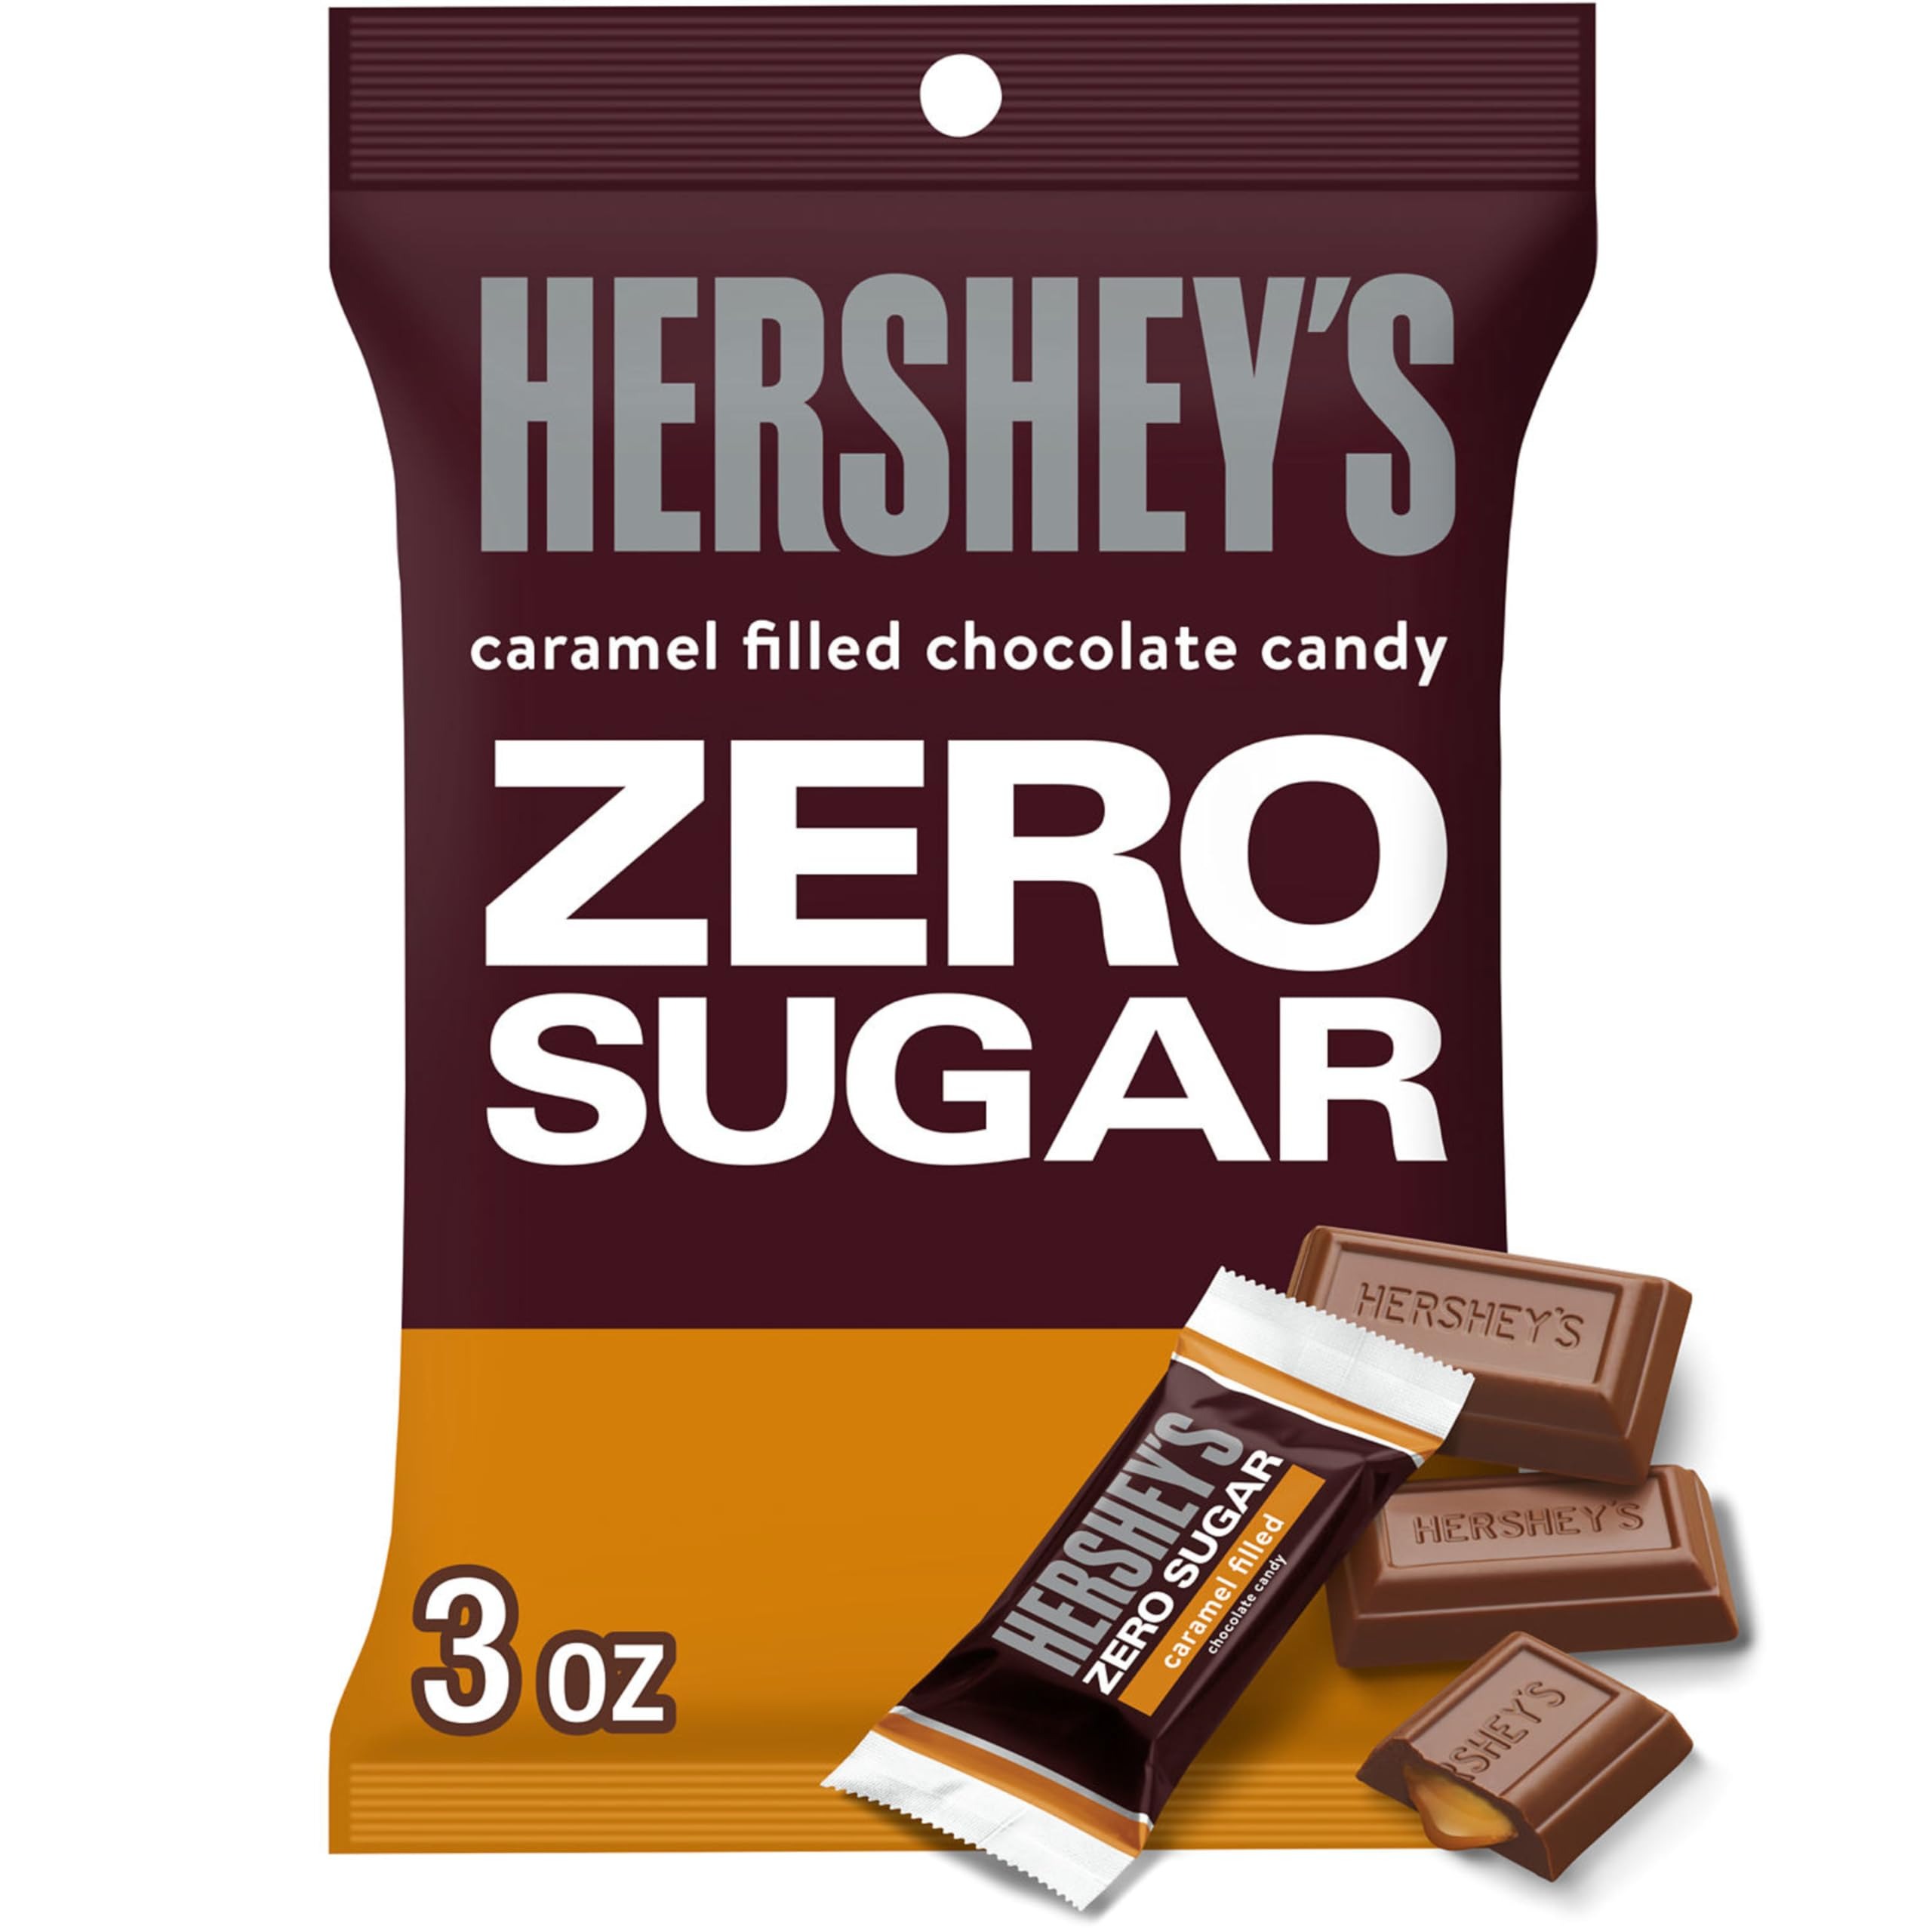
Item Name: HERSHEY'S Zero Sugar Caramel Filled Chocolate Candy Bags, 3 oz (12 Count)
Bullet Point 1: Contains twelve (12) 3-ounce bags of HERSHEY'S Zero Sugar Caramel Filled Chocolate Candy Bars in a bulk case
Bullet Point 2: Bring your candy dish, gift-giving and s'mores game to the next level with HERSHEY'S Zero Sugar chocolate and caramel candy
Bullet Point 3: Bulk, kosher, sugar-free, aspartame-free chocolate candy with caramel bars individually wrapped for lasting freshness and on-the-go snacking during any adventure
Bullet Point 4: Show up to birthday parties, anniversary gatherings, fundraisers and graduation celebrations with delicious caramel and chocolate candy perfect for snack lovers with dietary restrictions or sugar-conscious eating habits
Bullet Point 5: Taste the classic, creamy HERSHEY'S chocolate and caramel Christmas, Valentine's Day, Easter and Halloween candy the world has known and loved for decades — without the sugar
Value: 36.0
Unit: Ounce

Price: 8.98